Lessendrum

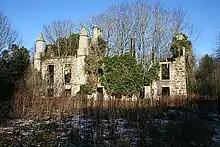
Lessendrum House

Lessendrum is a ruinous fortified house situated to the north of Huntly, Aberdeenshire, Scotland. It is on the Buildings at Risk Register.